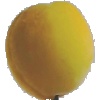
Label: Peach 2